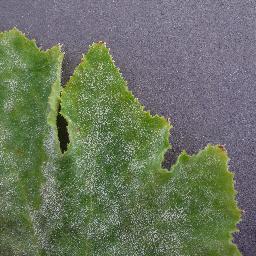
Label: Squash___Powdery_mildew